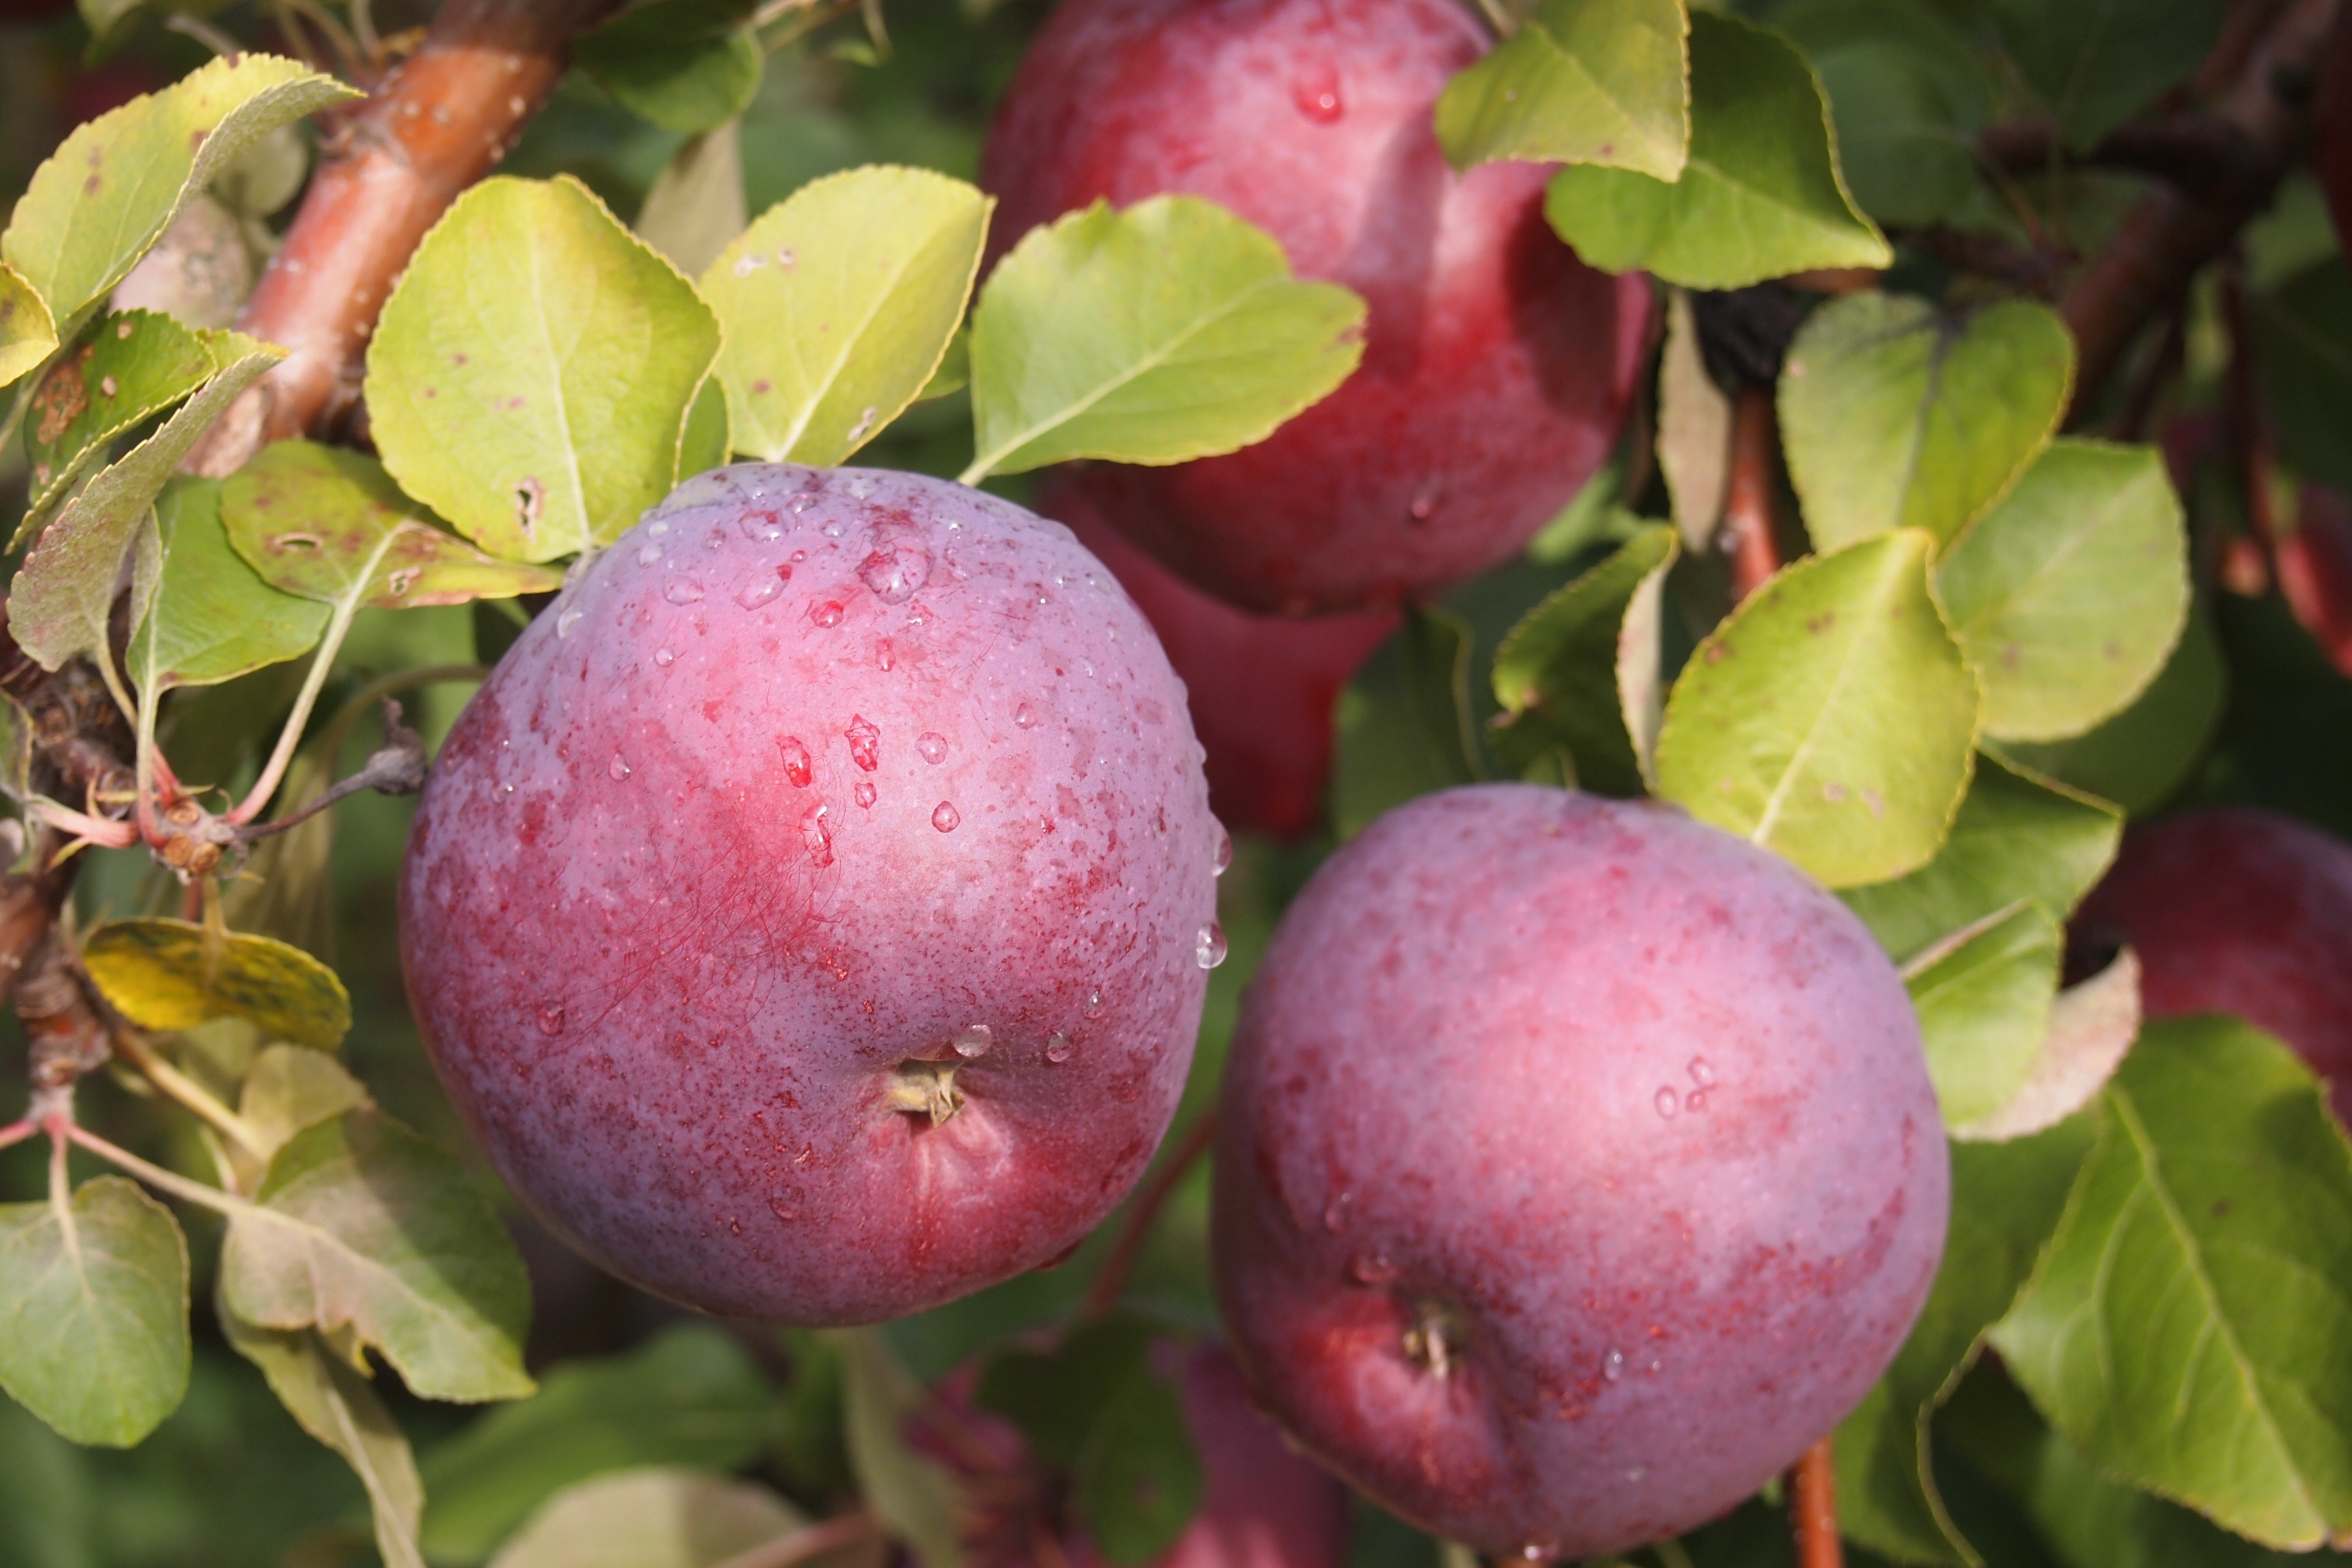
apple, tree, plant, fruit, flower, orchard, food, red, produce, shrub, flowering plant, rose family, damson, vermont food, land plant